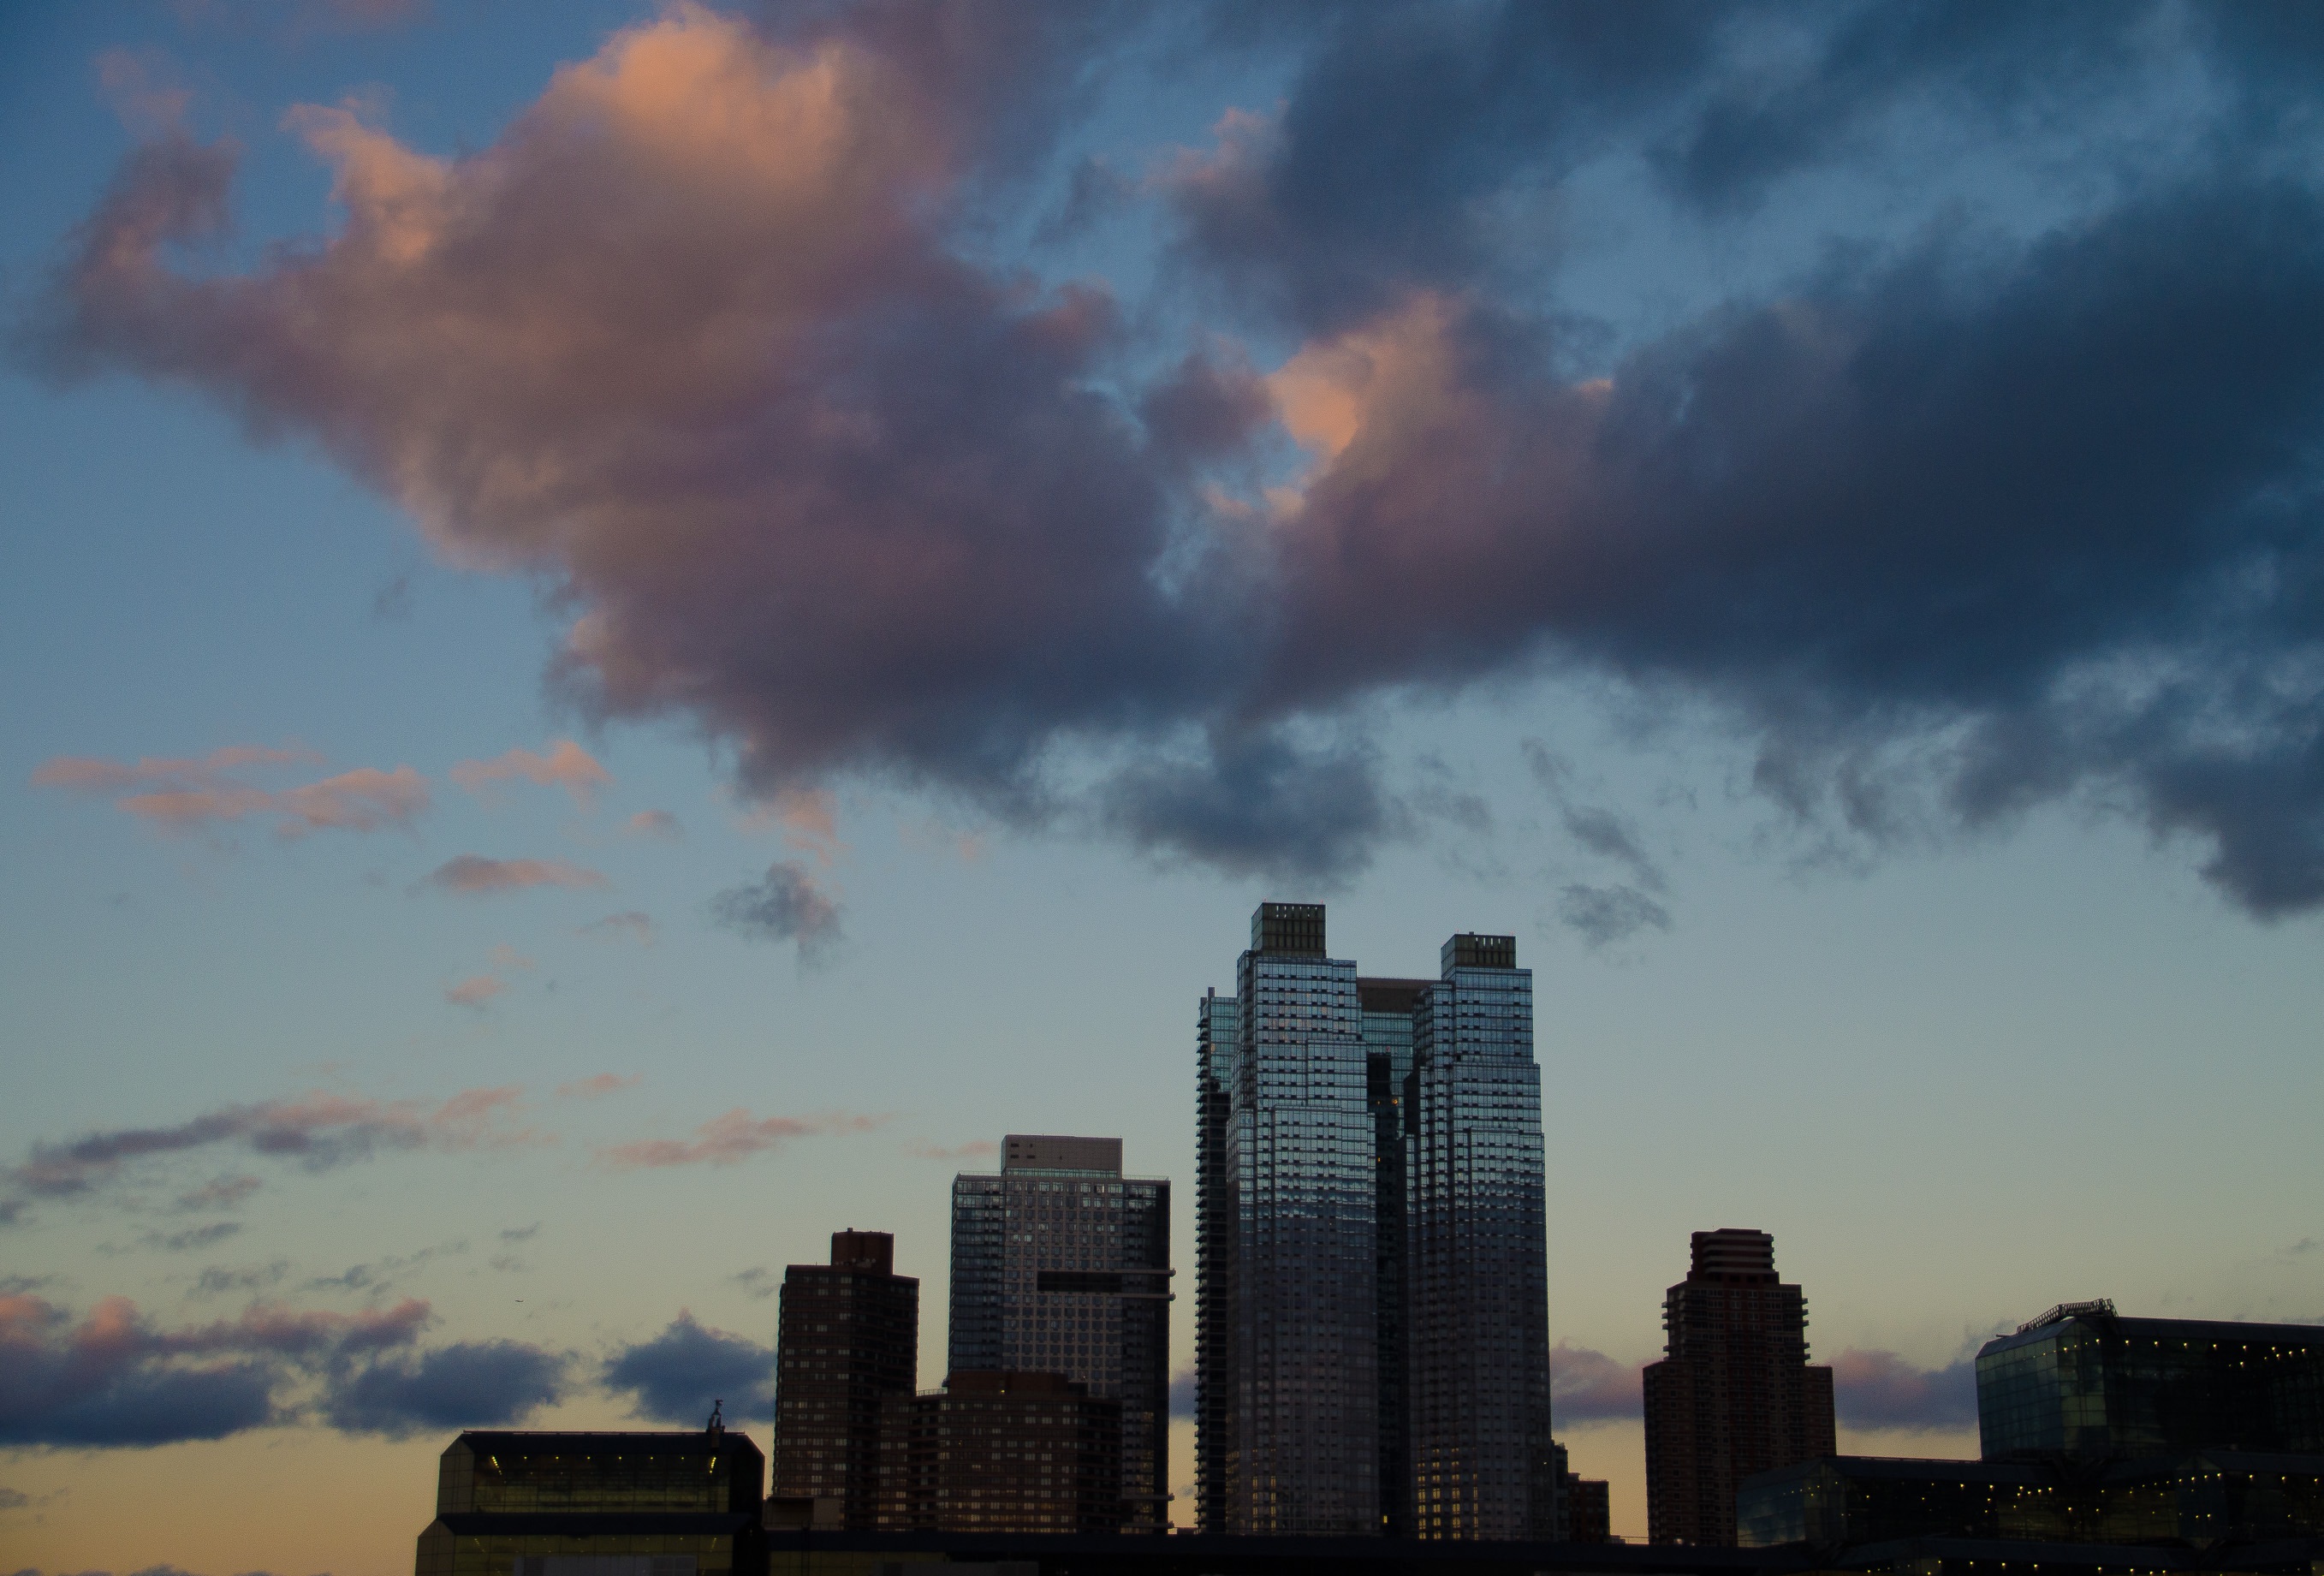
horizon, cloud, sky, sunrise, sunset, skyline, morning, dawn, city, atmosphere, cityscape, dusk, evening, afterglow, meteorological phenomenon, atmosphere of earth